Freddy vs. Jason vs. Ash

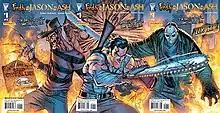

Freddy vs. Jason vs. Ash is a six-issue comic book limited series that was released in November 2007 and ran until March 2008. It was published by Wildstorm (DC Comics) and Dynamite Entertainment. Based on the original "Freddy vs. Jason 2" film treatment by Jeff Katz, the story serves as a sequel to "Freddy vs. Jason" and "the Evil Dead" trilogy. The comic book series was written by James Kuhoric and illustrated by Jason Craig.